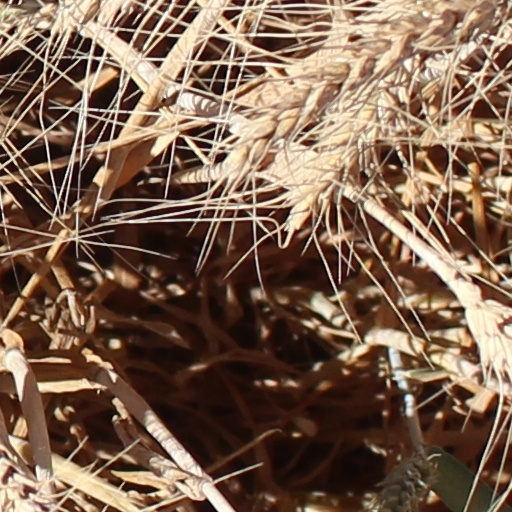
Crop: wheat